PlayStation

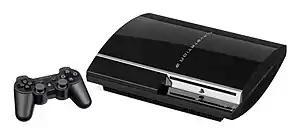
Original PlayStation 3 console with the DualShock 3 controller

Released in 2000, 15 months after the Dreamcast and a year before its other competitors, the Xbox and the GameCube, the PlayStation 2 is part of the sixth generation of video game consoles, and is backwards-compatible with most original PlayStation games. Like its predecessor, it has received a slimmer redesign. It is the most successful console in the world, having sold over 155 million units as of December 28, 2012. On November 29, 2005, the PS2 became the fastest game console to reach 100 million units shipped, accomplishing the feat within 5 years and 9 months from its launch. This achievement occurred faster than its predecessor, the PlayStation, which took "9 years and 6 months since launch" to reach the same figure. PlayStation 2 shipments in Japan ended on December 28, 2012. "The Guardian" reported on January 4, 2013, that PS2 production had ended worldwide, but studies showed that many people all around the world still own one even if it is no longer in use. PlayStation 2 has been ranked as the best selling console of all time as of 2015.